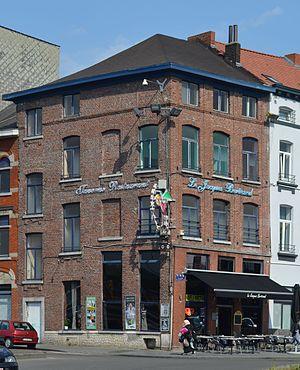
Charleroi - Taverne «
Jacques Bertrand est un chansonnier belge de langue wallonne, né à Charleroi le 18 novembre 1817 et y décédé le 30 juillet 1884. Il exploitait un atelier de chaisier.